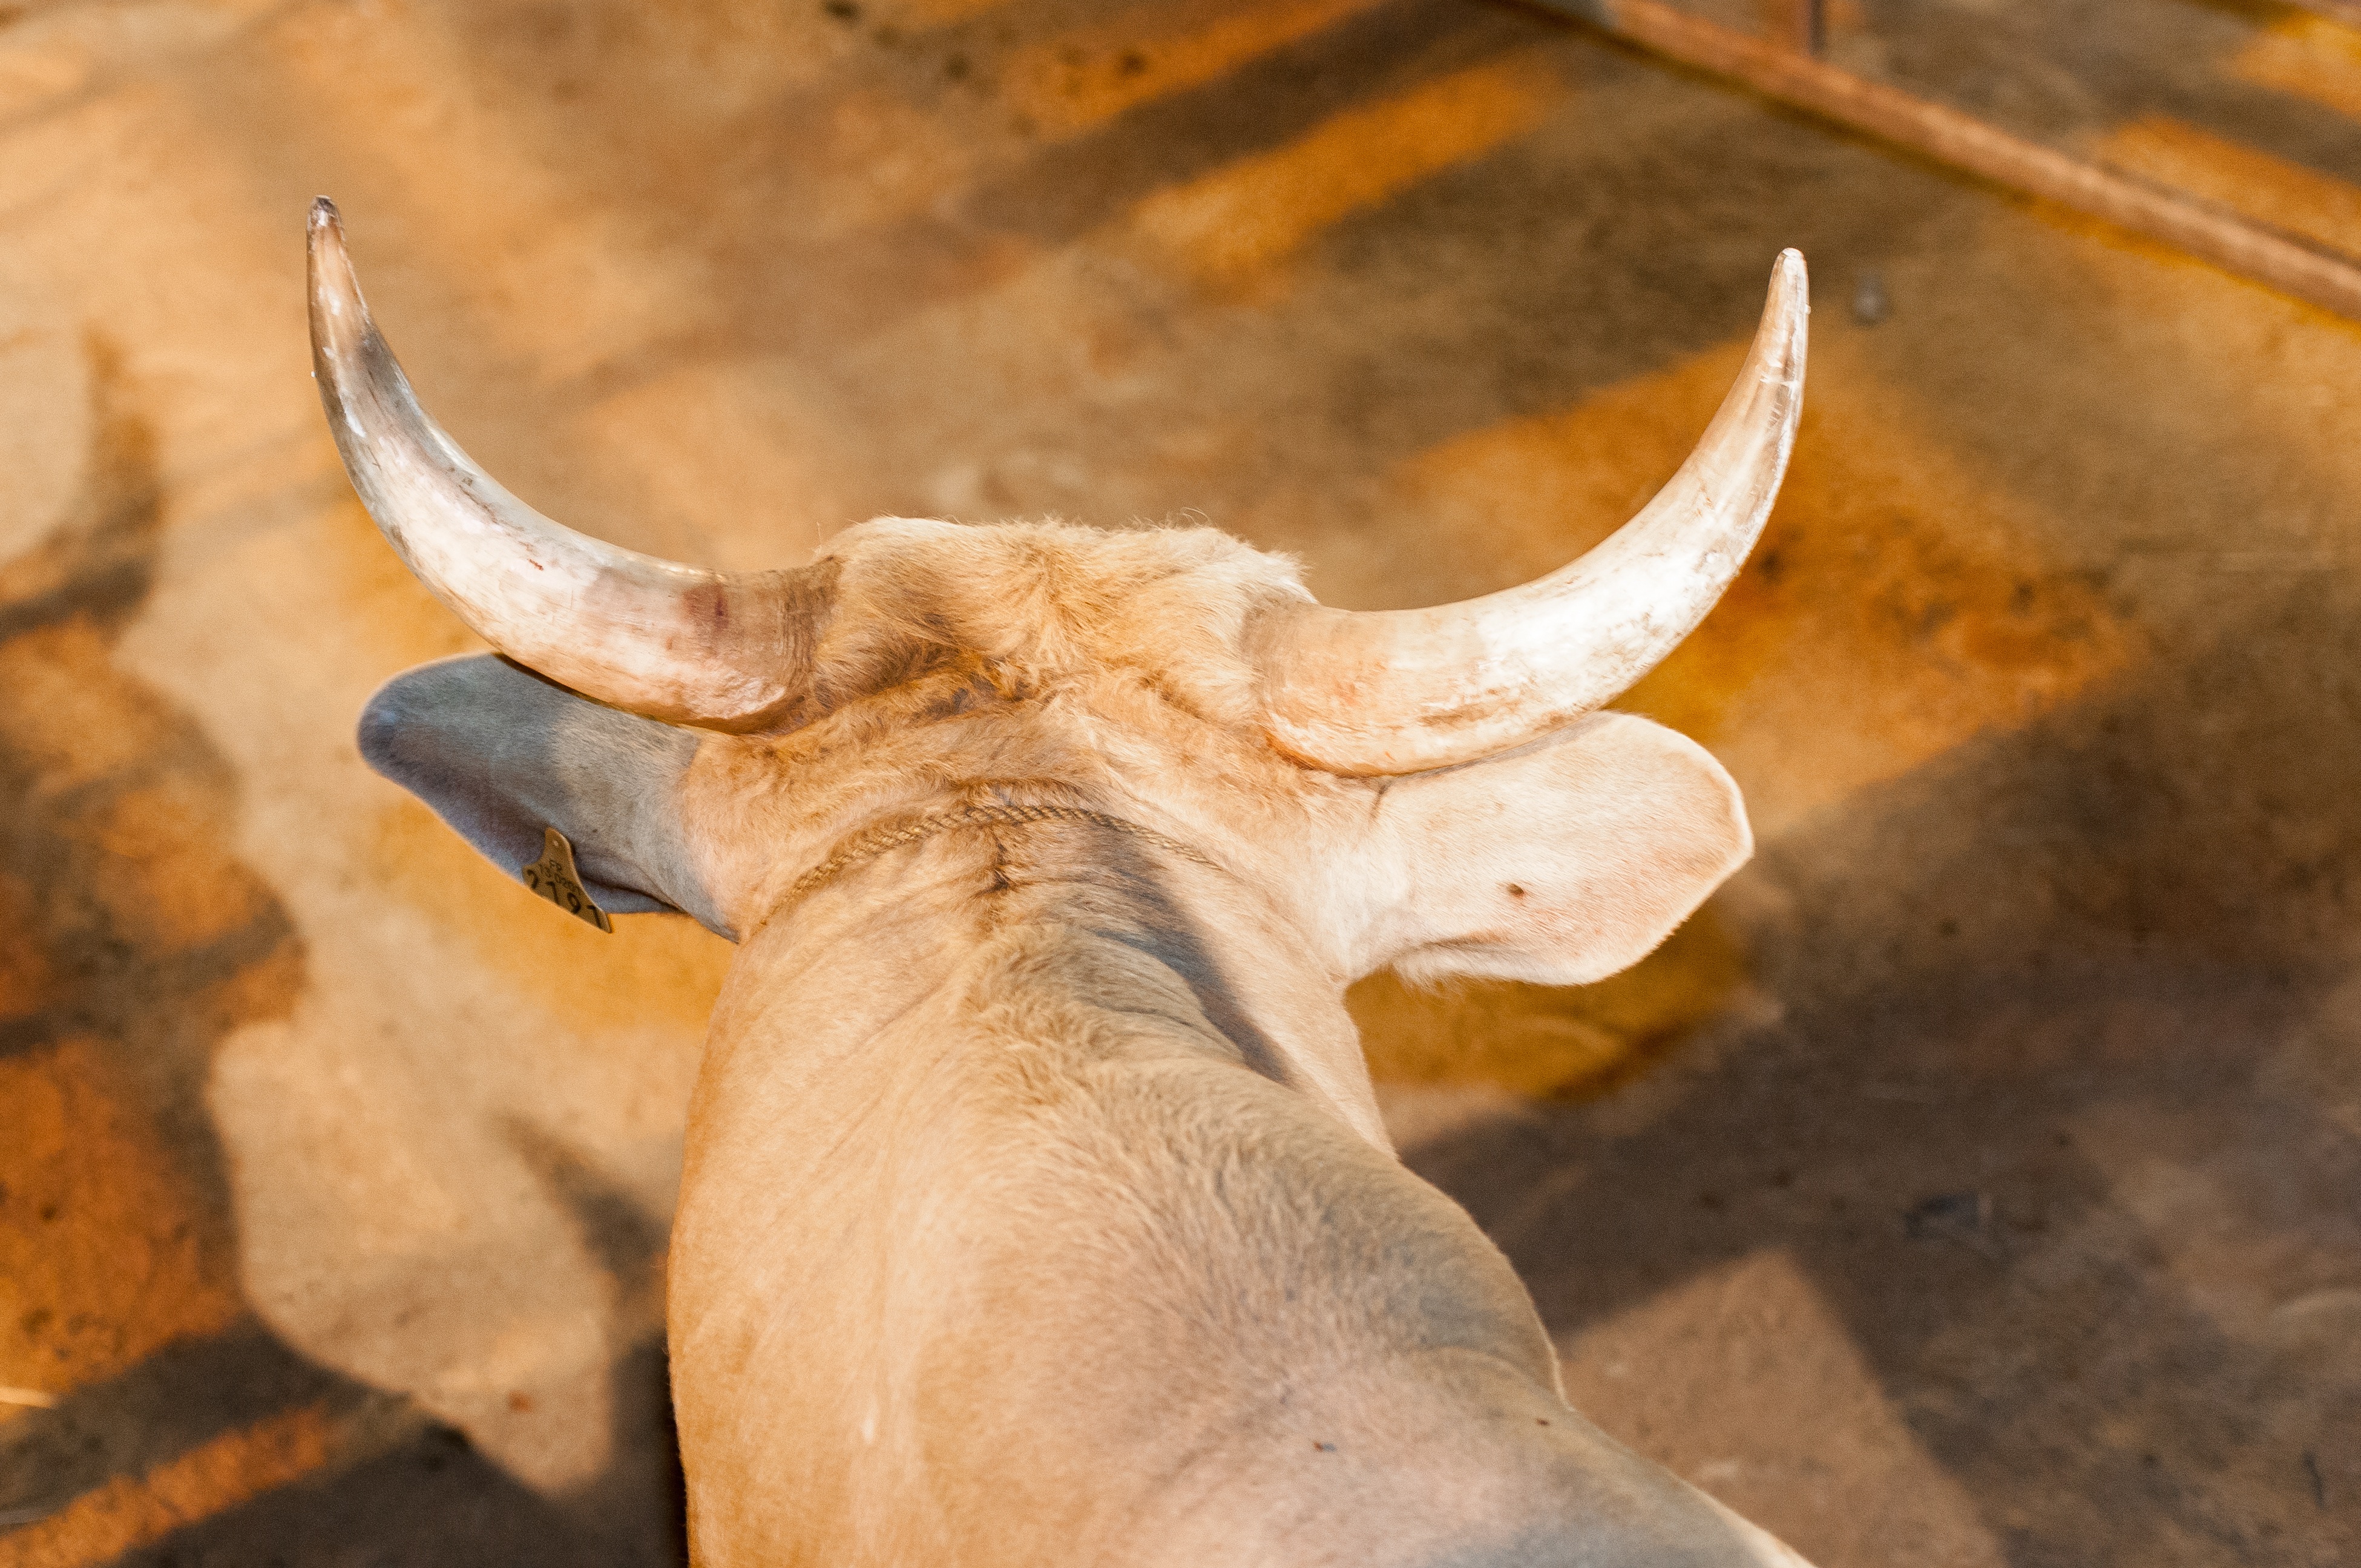
wood, animal, wildlife, horn, cattle, mammal, antler, close up, bull, horns, rodeo, cattle like mammal